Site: brandenburg
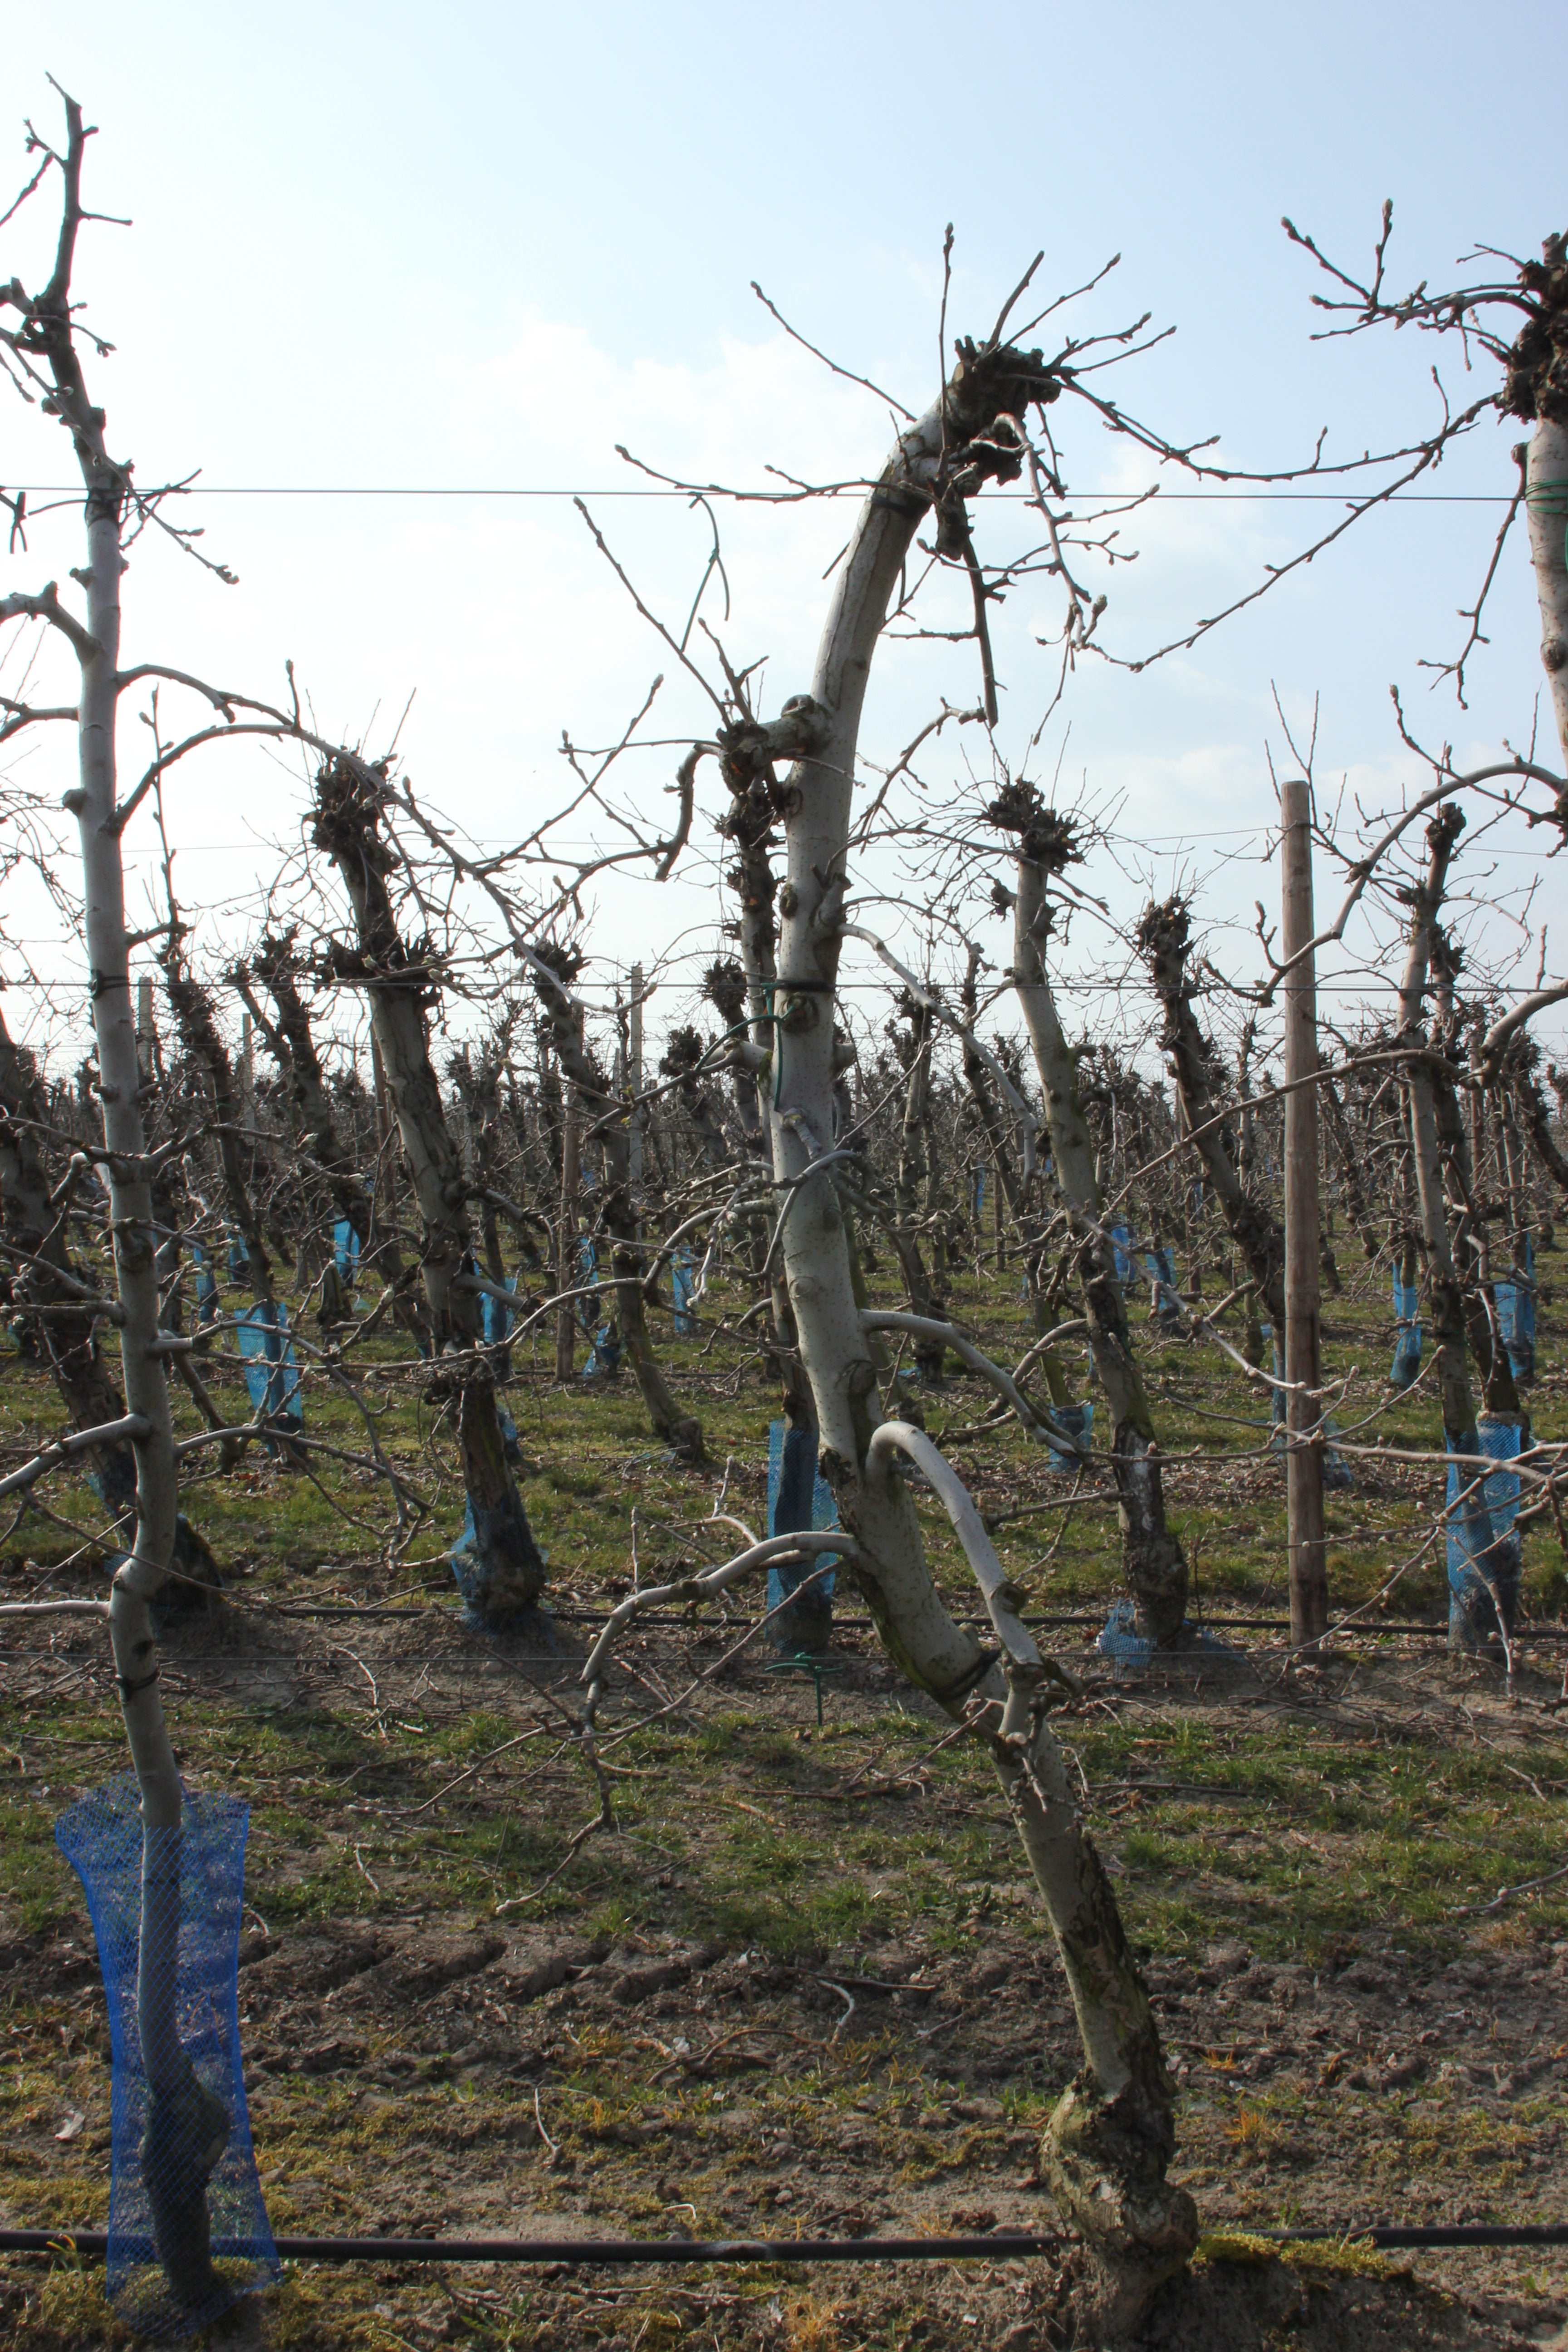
Growth stage (BBCH 03): Bud development